Terence Frisby

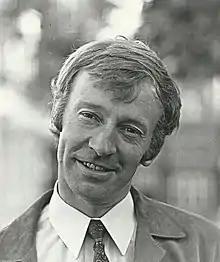
Frisby, circa 1969

Terence Peter Michael Frisby (performing name Terence Holland; 28 November 1932 – 22 April 2020) was a British playwright, actor, director and producer, best known as the author of the play "There's a Girl in My Soup".